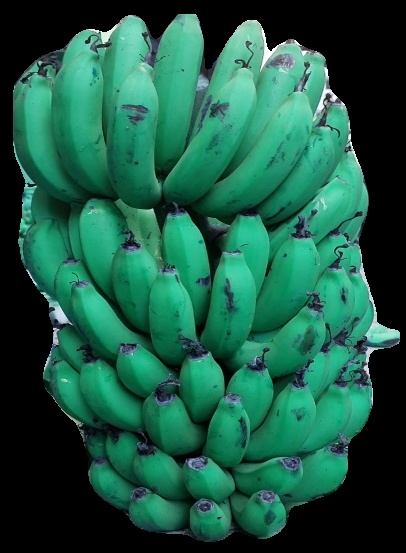
Variety: pachbale
Grade: grade2